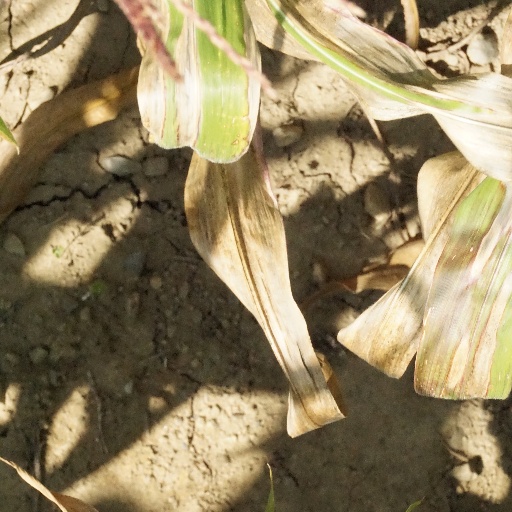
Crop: maize; corn